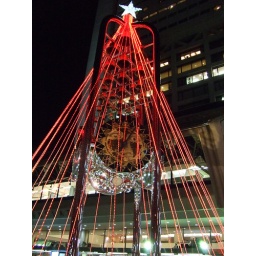
&amp;quot;Nakano sun plaza&amp;quot; is famous building in Nakano.This is Christmas Decorations by red light.